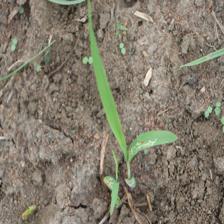
Label: Sorghum